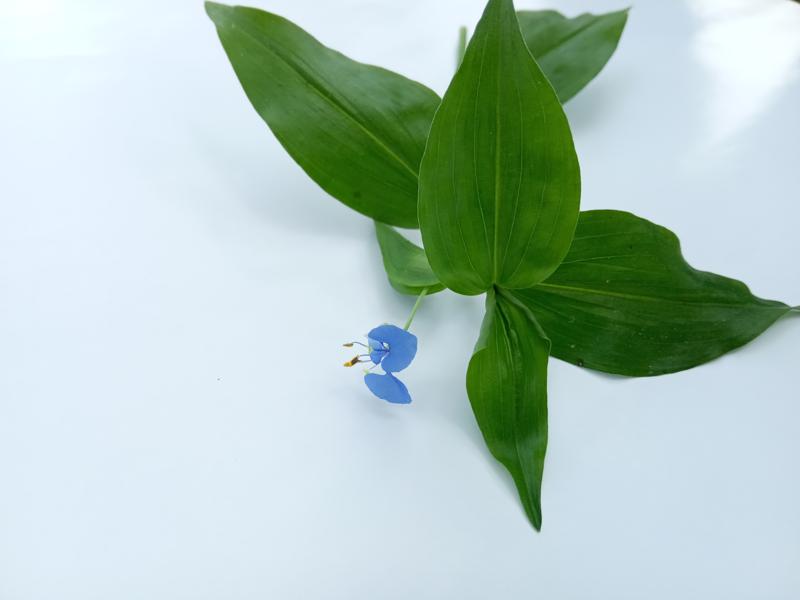
Weed species: Commelina benghalensis